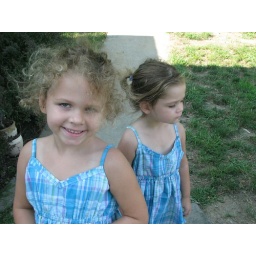
The girls in matching dresses - verry cute